Answer in natural language. Consider the 3D positions of the objects in the scene and not just the 2D positions in the image. Is the centerpoint of  white colour dining table at a higher height than Bowl? Choose between the following options: yes or no
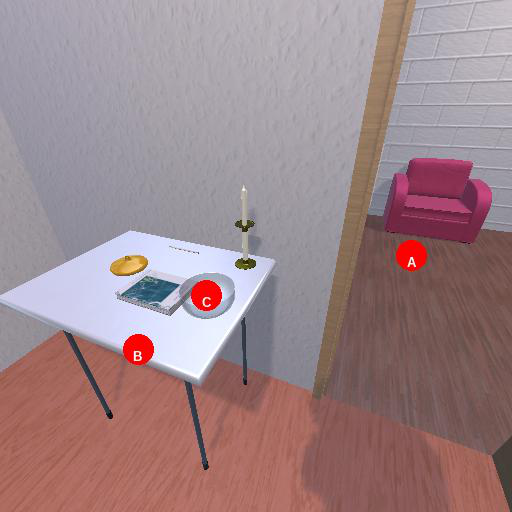
<answer>no</answer>